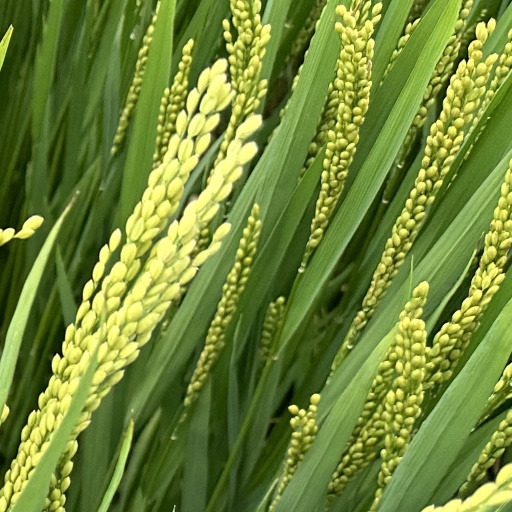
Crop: rice